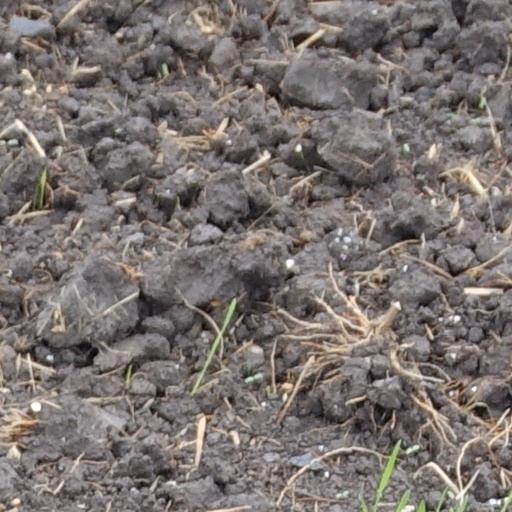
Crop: wheat